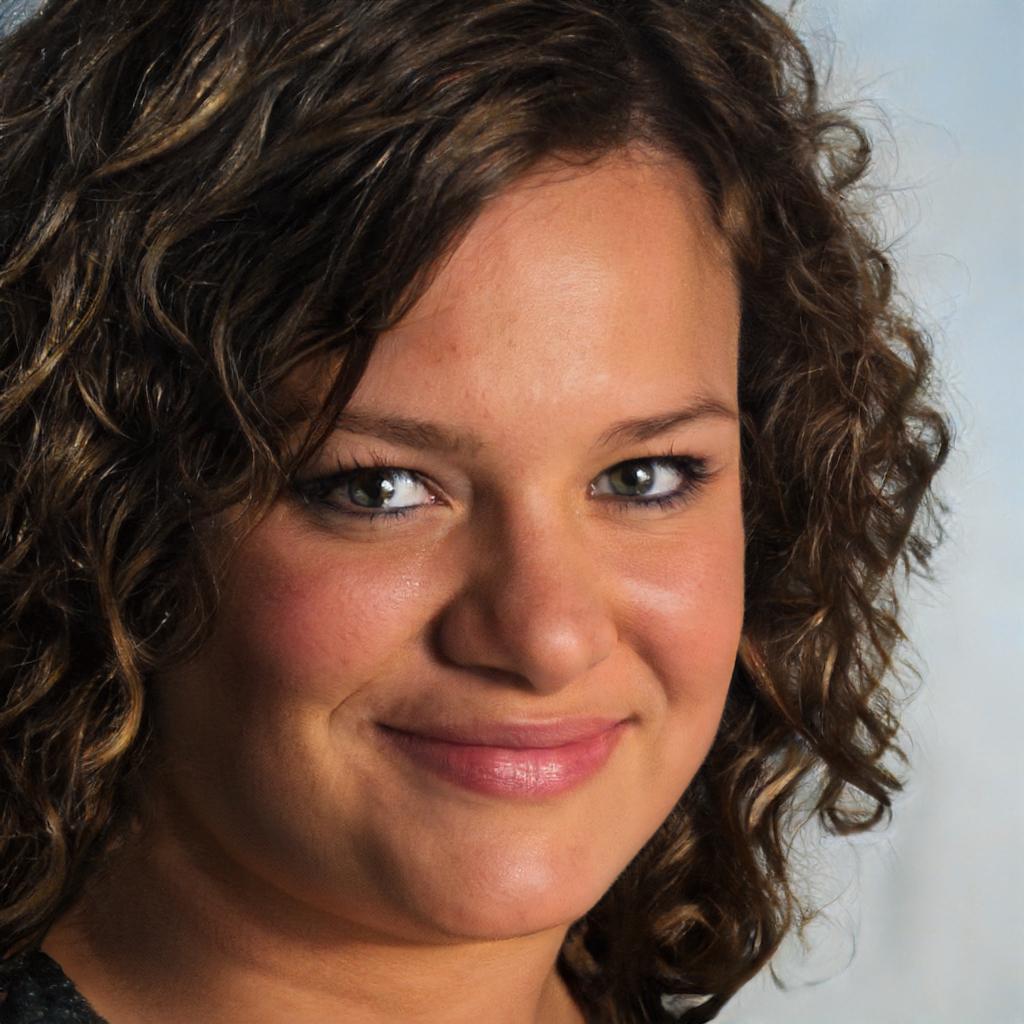
Label: Colored